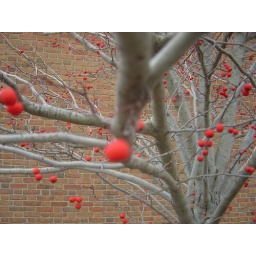
a tree by the hyper building